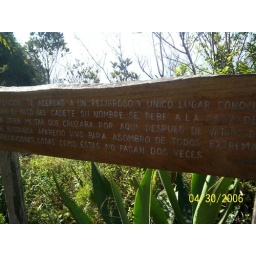
seen the next morning AFTER we climbed the mountains in the pitch black of Cuban night.